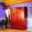
Label: wardrobe